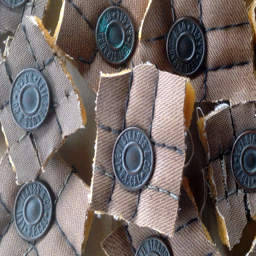
authentic buttons for automobile model